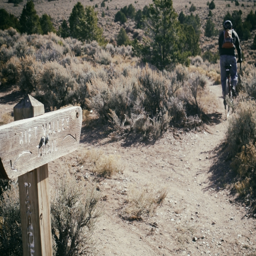
following the trail back to the car .